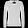
Label: Pullover